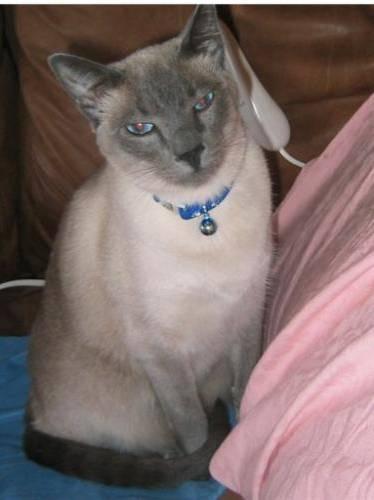
cat